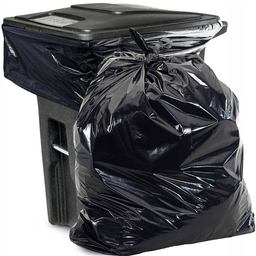
Label: plastic